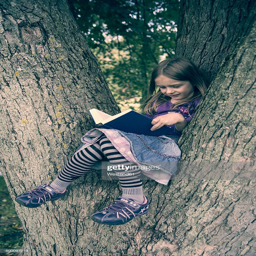
little girl sitting on tree trunk reading a book